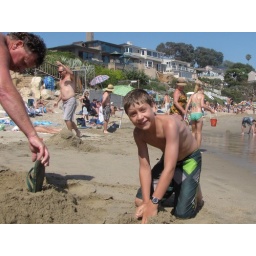
No trip to the beach is complete w/o some digging in the sand